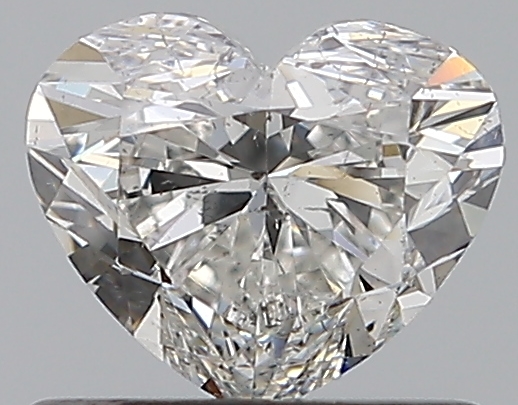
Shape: heart
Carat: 0.59
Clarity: SI1
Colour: G
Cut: VG
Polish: EX
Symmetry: EX
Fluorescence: N
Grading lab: GIA
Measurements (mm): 4.87 x 5.81 x 3.41